Dating

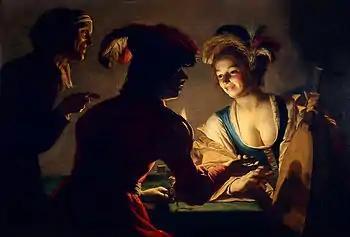
"The Matchmaker", painting by Gerard van Honthorst

There are numerous ways people meet potential dates, including blind dates, classified ads, dating websites, hobbies, holidays, office romance, social networking, speed dating, or simply talking in public places, vehicles or houses. A Pew study in 2005 which examined Internet users in long-term relationships including marriage, found that many met by contacts at work or at school. The survey found that 55% of relationship-seeking singles agreed that it was "difficult to meet people where they live." Work is a common place to meet potential spouses, although there are some indications that the Internet is overtaking the workplace as an introduction venue.